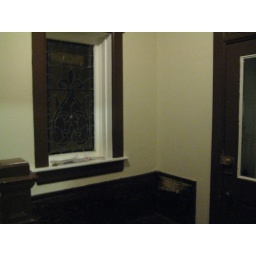
Stained glass window in the entryway